Elizabeth Clementine Stedman

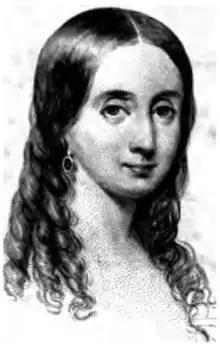
Elizabeth Clementine Kinney (1852)

She married Edmund Burke Stedman, a merchant from Hartford, Connecticut, in 1830 at age 19. He died of tuberculosis in December 1835. They had two sons, the eldest was the poet and critic Edmund Clarence Stedman.